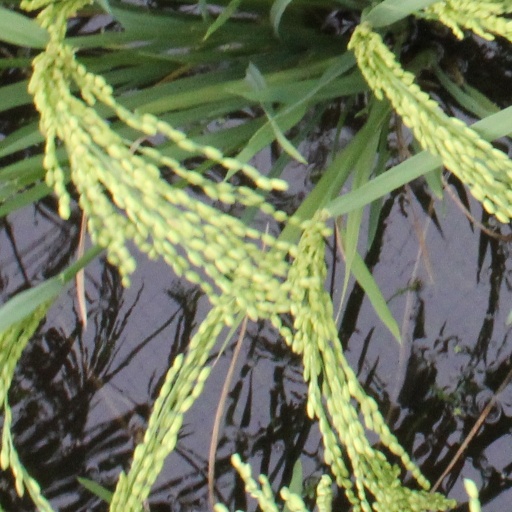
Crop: rice